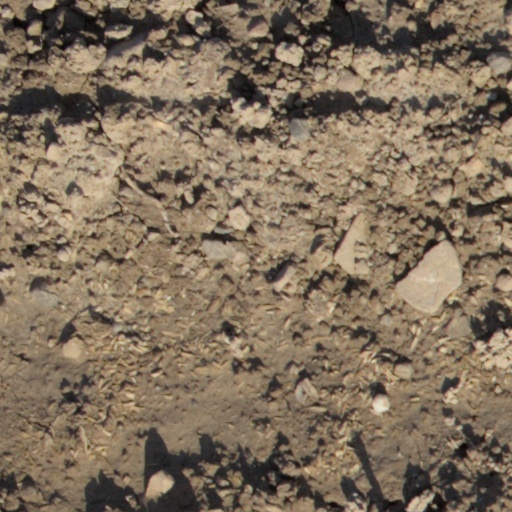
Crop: wheat